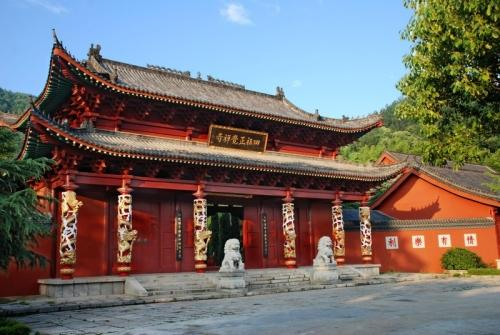
地标名称：正觉禅寺
所在城市：金华市·义乌市